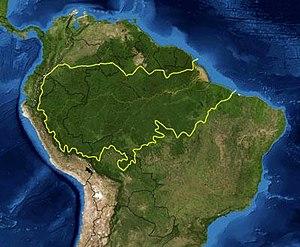
Le Noyer du Brésil ou Noyer d’Amazonie appartient à la famille des Lecythidaceae. C’est l'un des plus grands arbres de la forêt amazonienne qui peut mesurer plus de 50 mètres de haut. Il produit la noix du Brésil, formée d’une coque épaisse et dure, d’une dizaine de centimètres de diamètre, contenant une vingtaine de graines, elles-mêmes enfermées dans un tégument lignifié. À l’intérieur, l’amande blanche, comestible, riche en lipide, est commercialisée dans le monde entier.